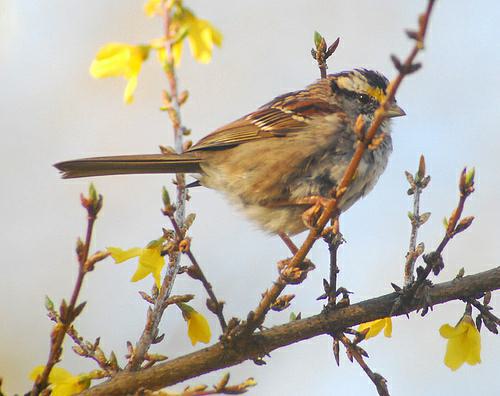
A photo of a white throated sparrow